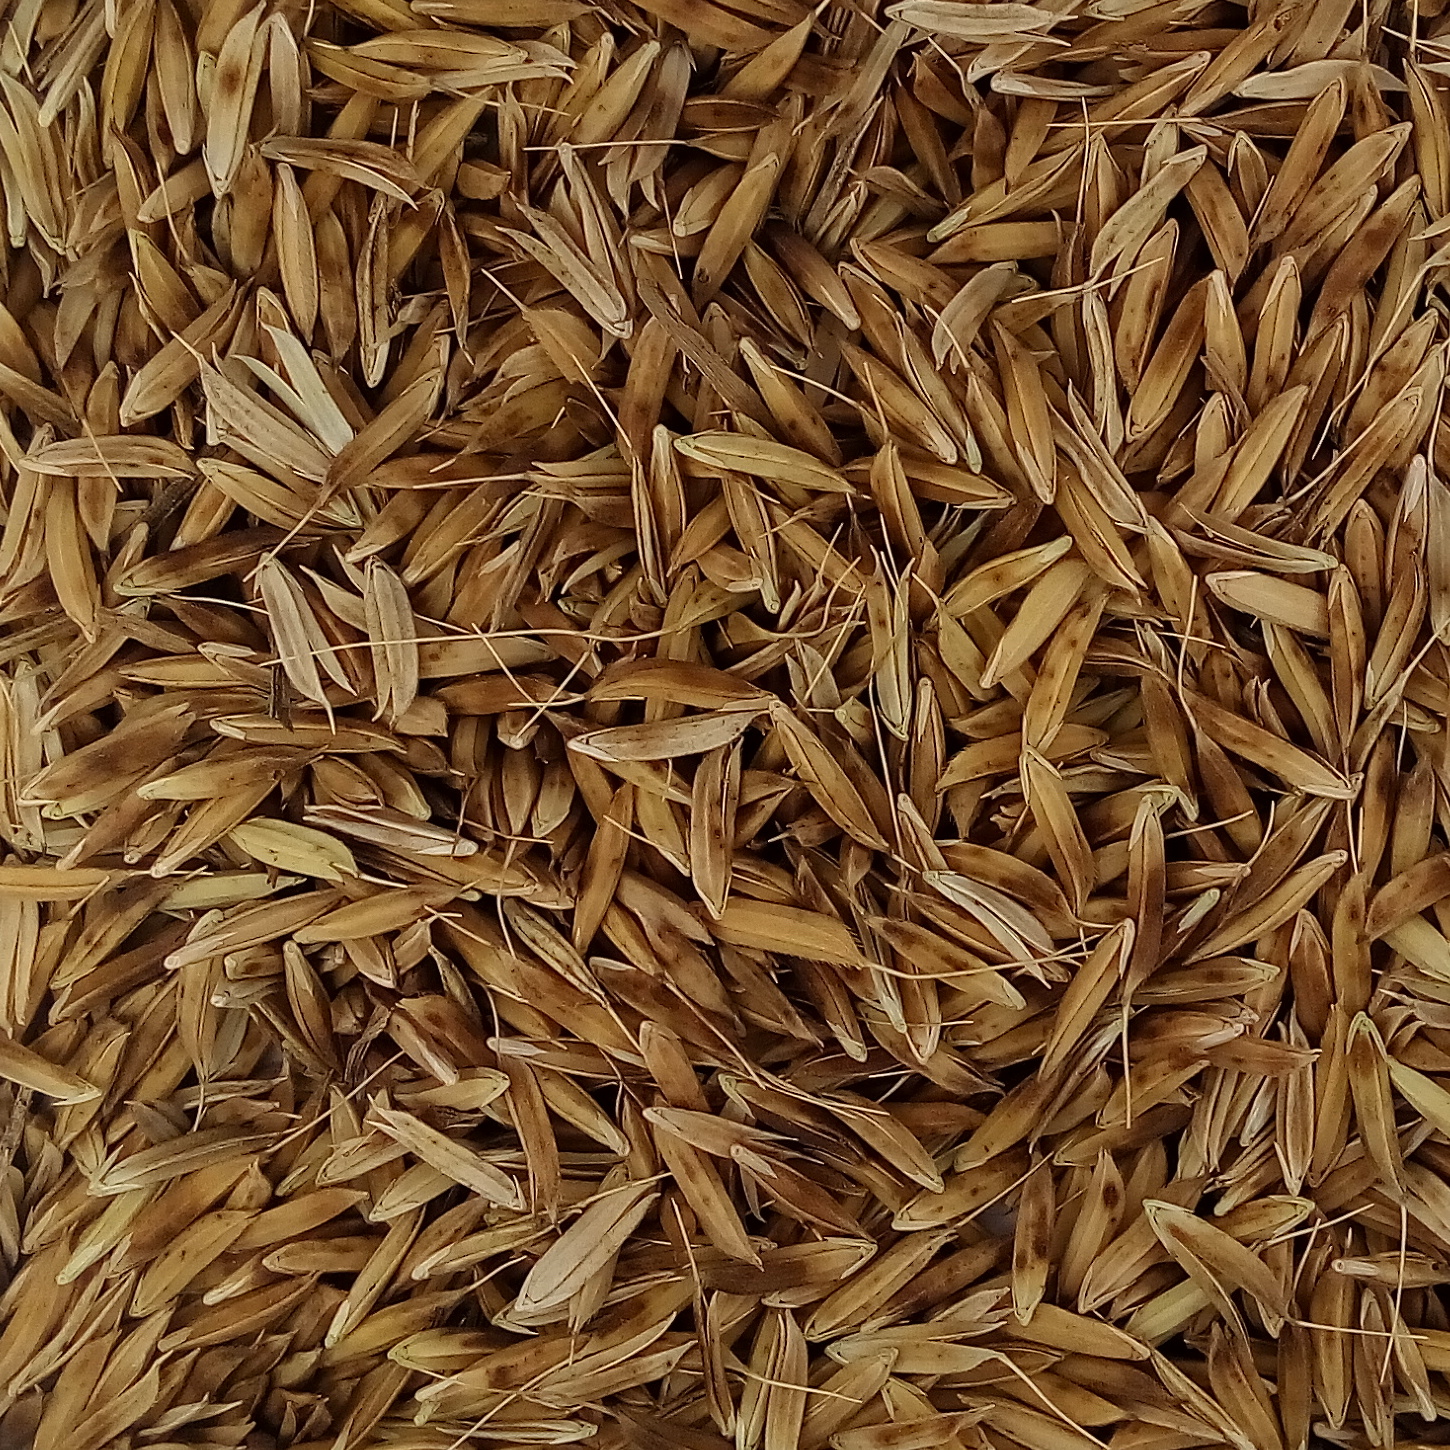
Rice seed variety: DHBT_3